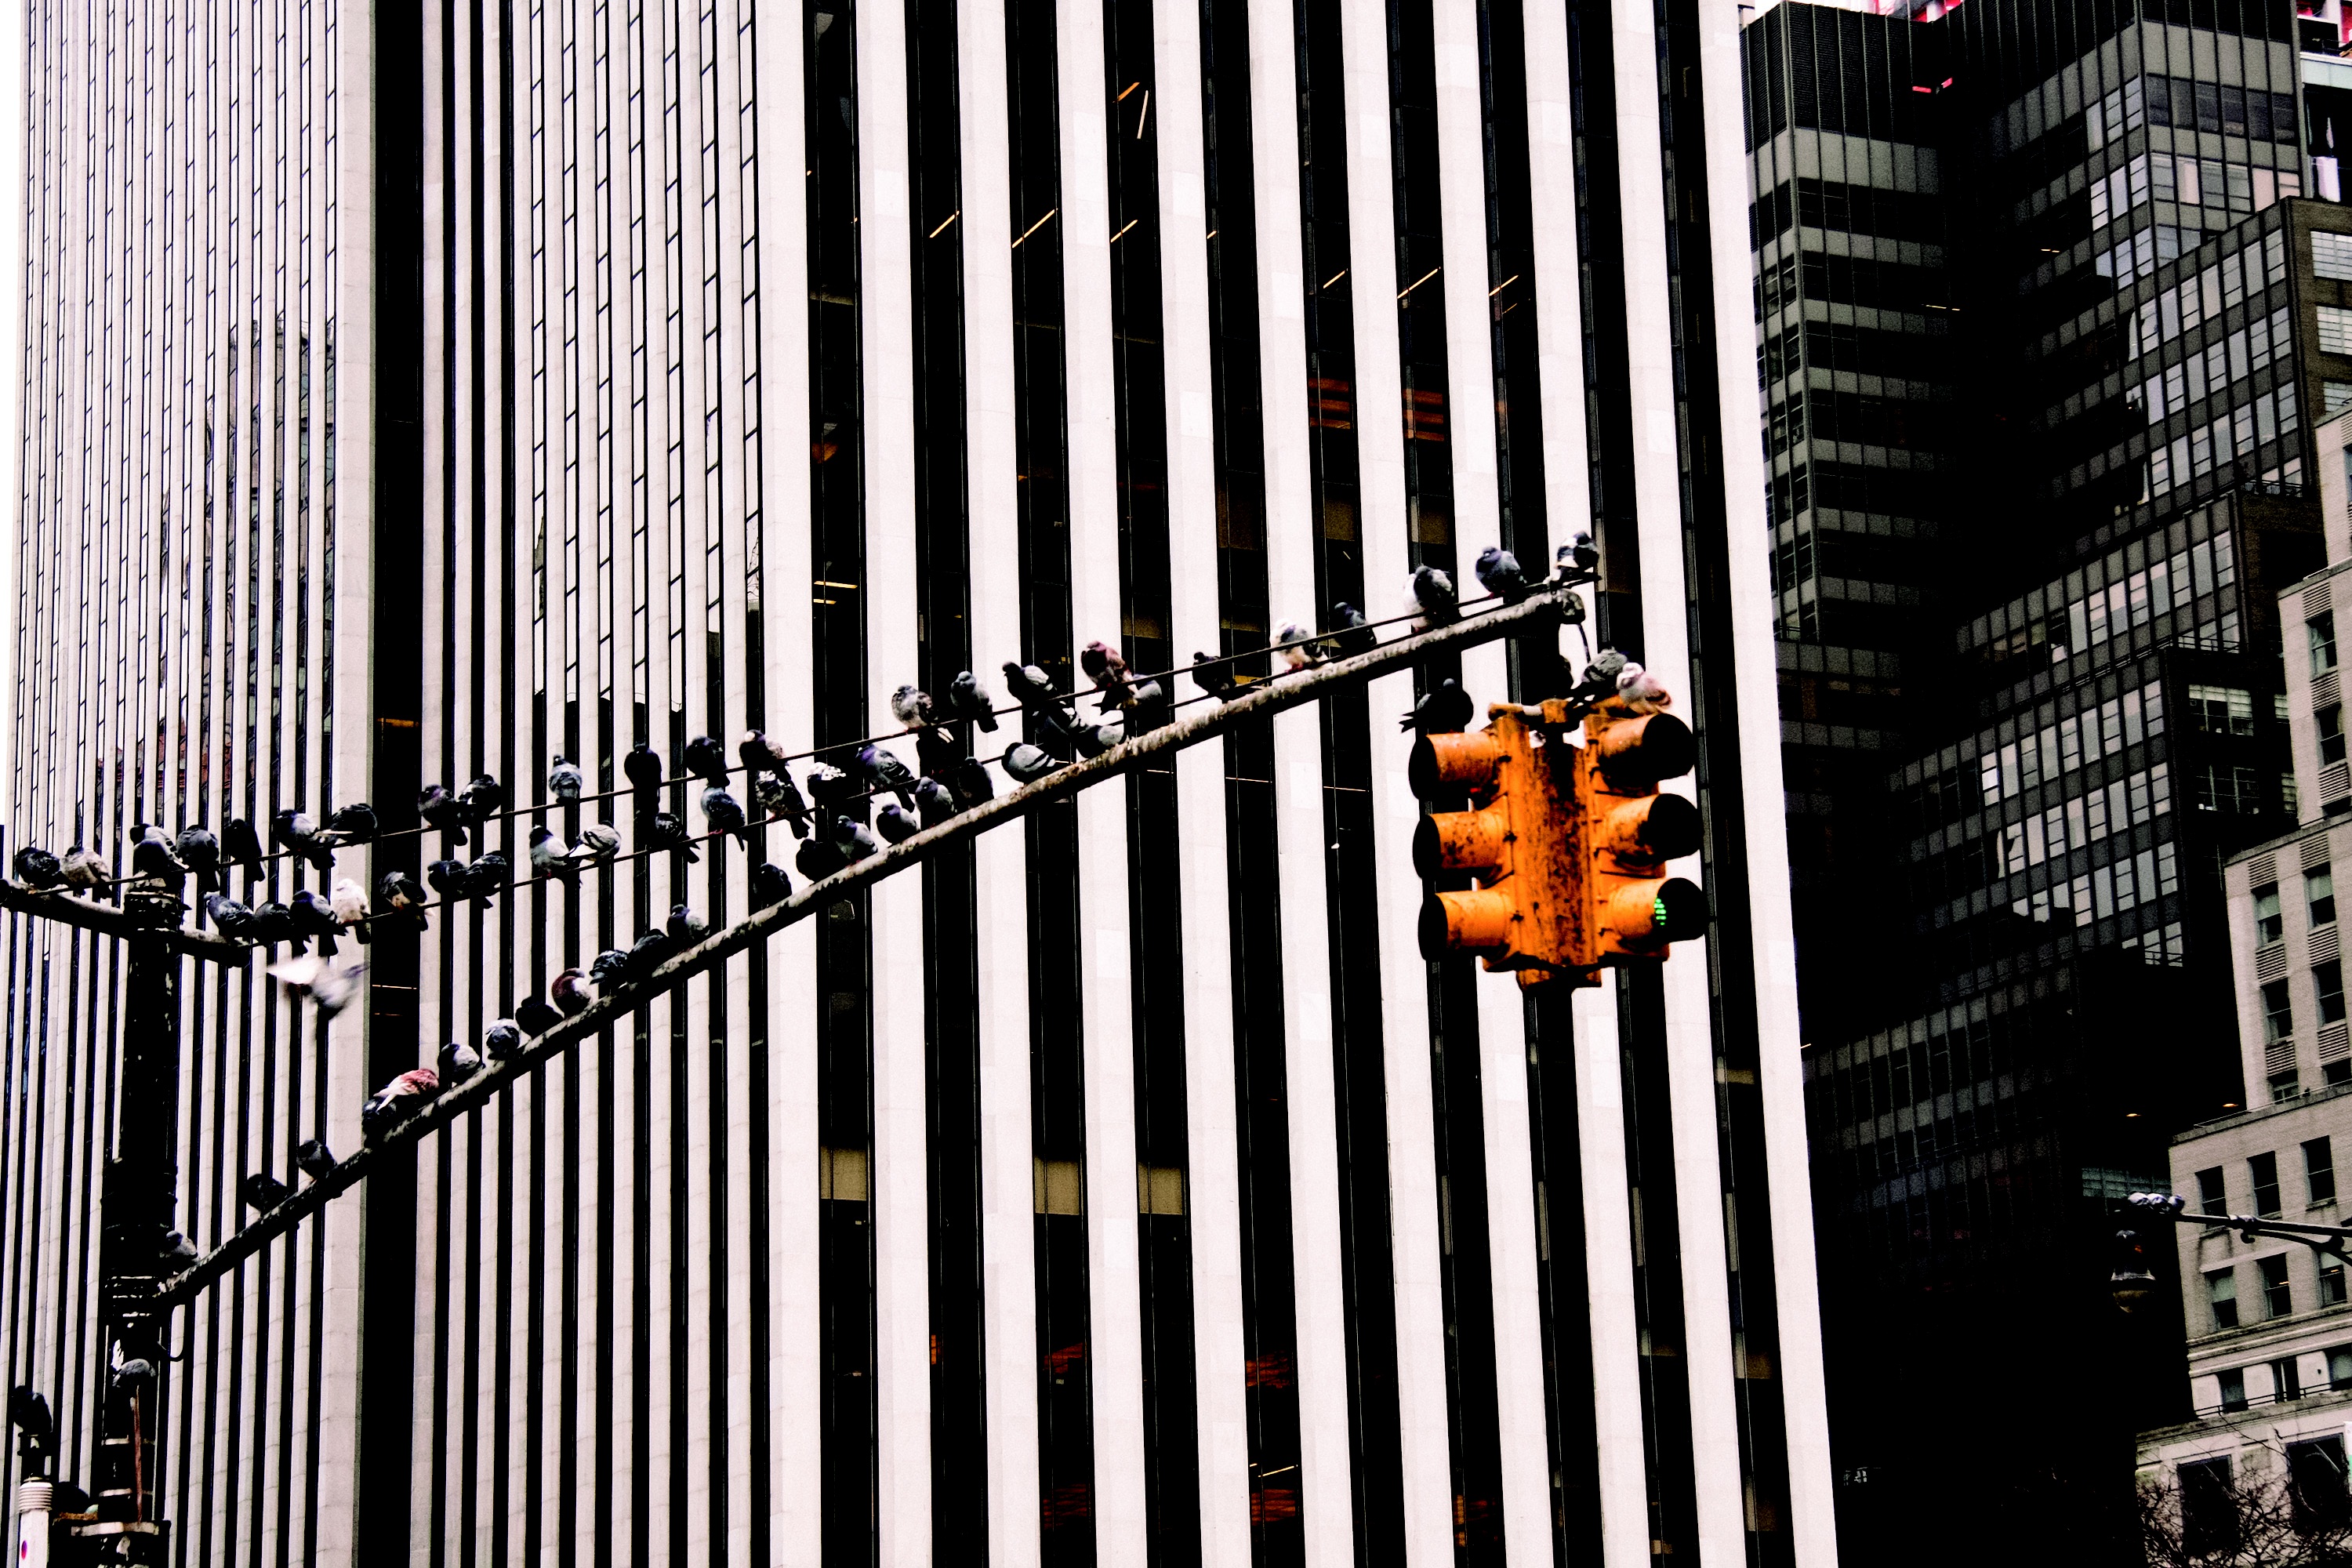
architecture, city, urban, line, intersection, high rise, interior design, birds, pigeons, buildings, towers, iron, traffic lights